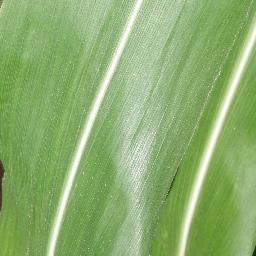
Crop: corn
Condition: (maize)_healthy